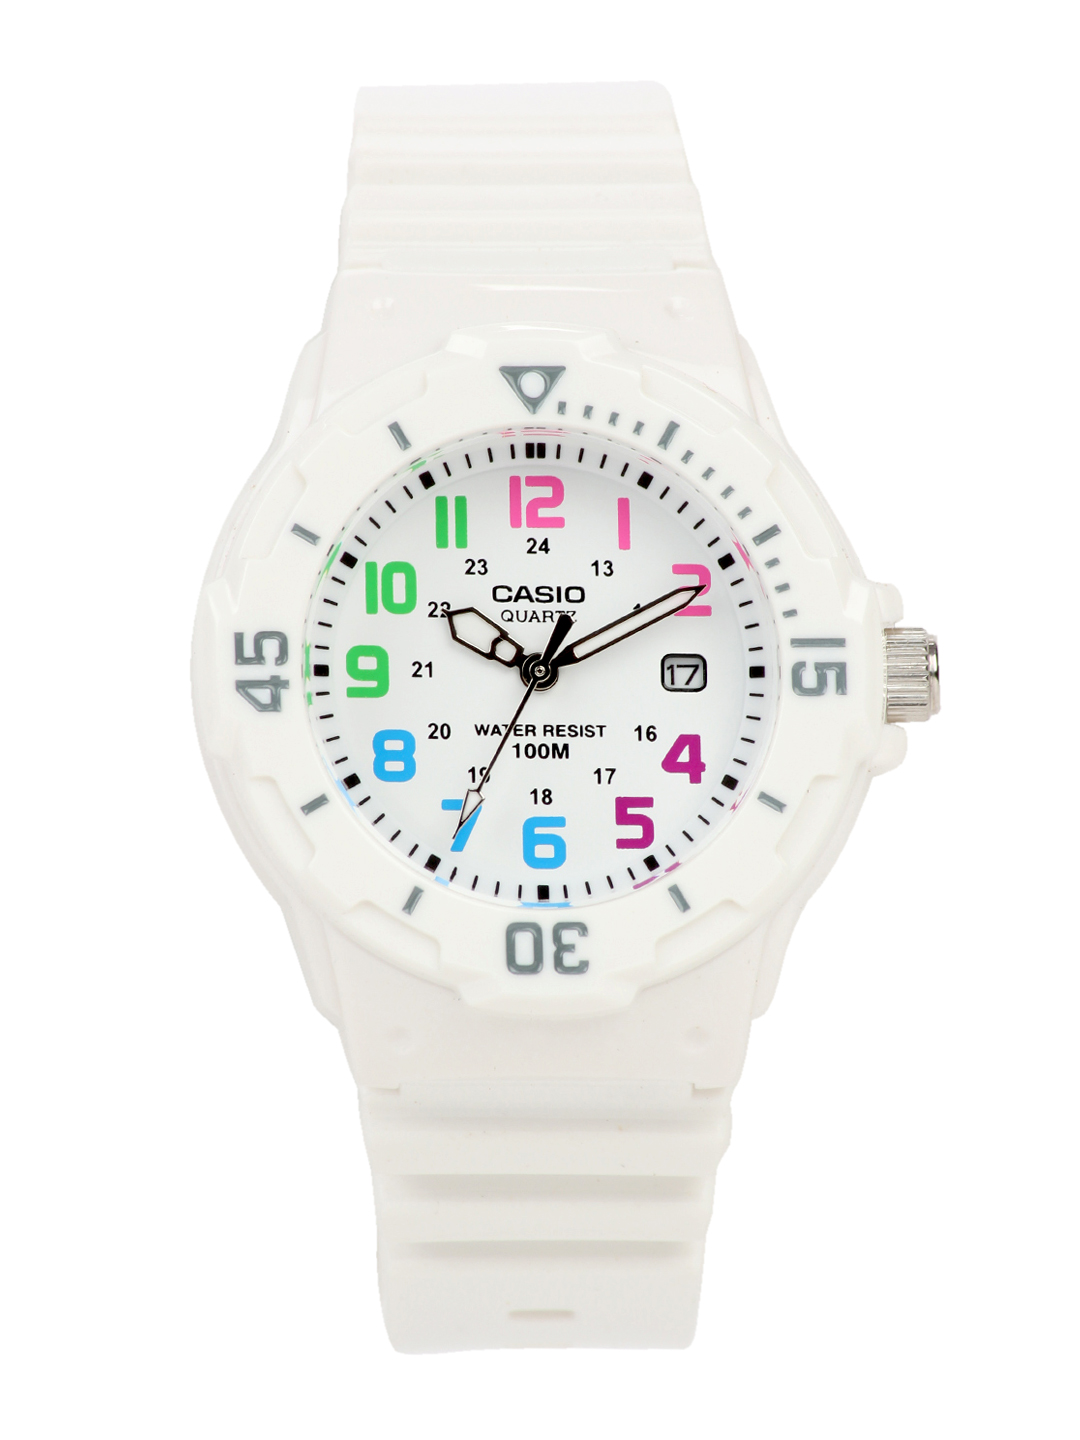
CASIO ENTICER Women White Dial Analogue Watch A624
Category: Accessories / Watches / Watches
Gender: Women
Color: White
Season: Winter 2016
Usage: Casual